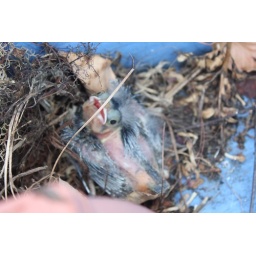
Baby bird in my flower cart